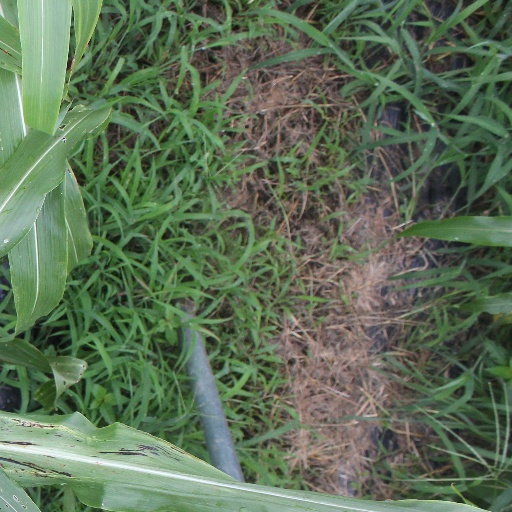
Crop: sorghum